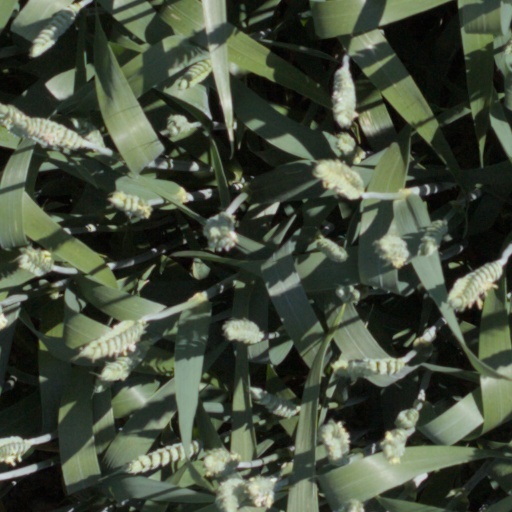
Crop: wheat